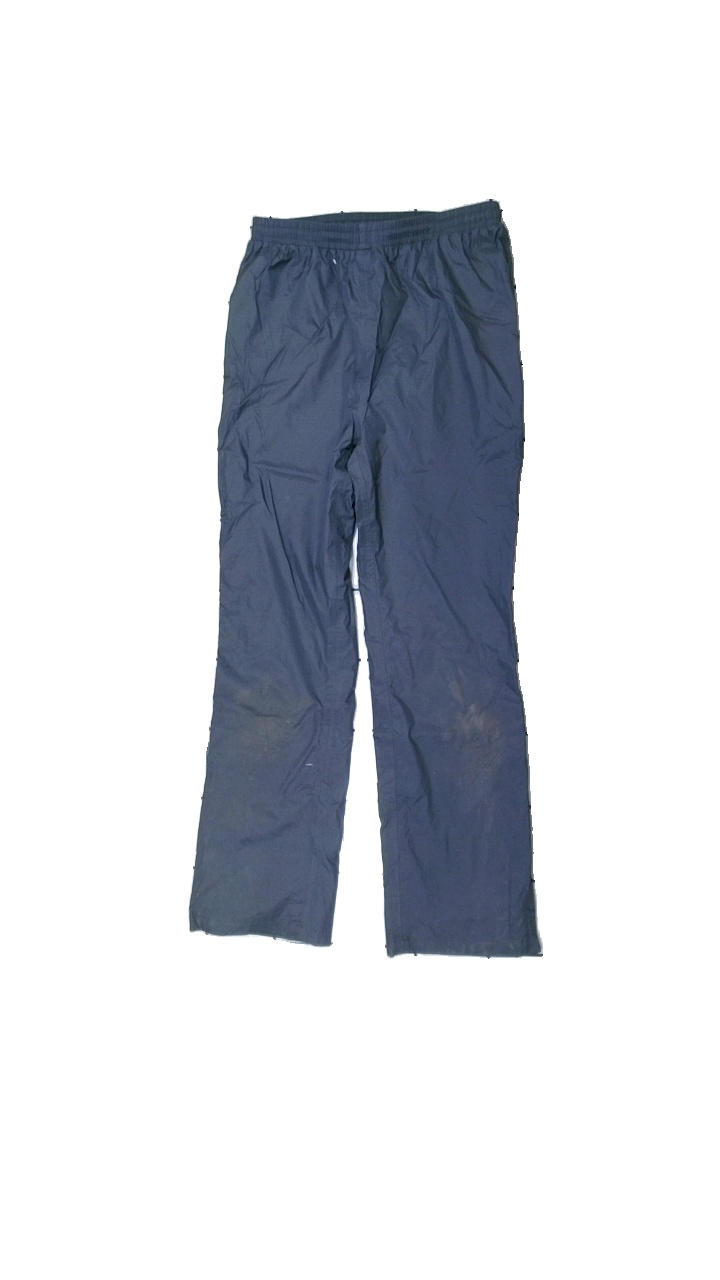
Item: Trousers (Children)
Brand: Soc (stadium)
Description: Grey activity trousers from Stadium, size 158/164. Poor condition.
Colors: Grey
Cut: Regular
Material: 100% nylo
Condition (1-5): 2
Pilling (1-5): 5
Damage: stains on both knee caps
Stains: Major
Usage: Recycle
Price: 50-100